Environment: real
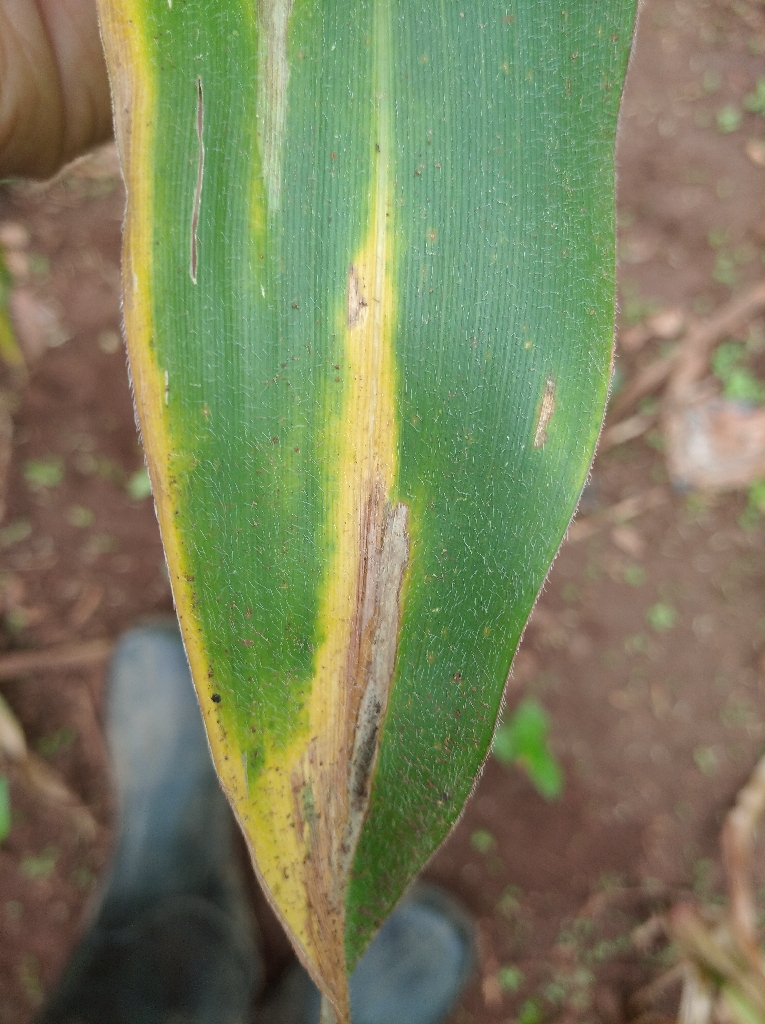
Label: northern_corn_leaf_blight